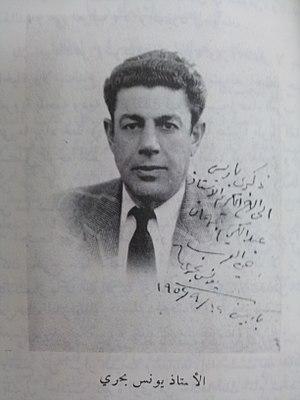
Younis al-Saleh Bahari Jubouri était un journaliste, diffuseur et écrivain irakien. Il a écrit de nombreux livres. Il a voyagé dans de nombreux pays et pour cette raison, il a été appelé le voyageur irakien en son temps. Il aurait maîtrisé plus de 17 langues, dont l'anglais, le français, l'allemand, l'italien, l'espagnol et le turc.